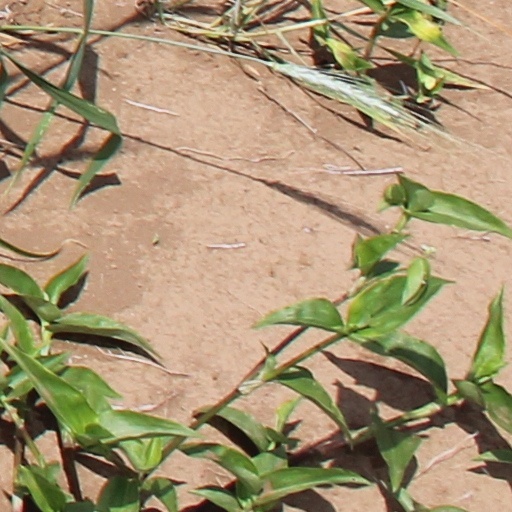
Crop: wheat